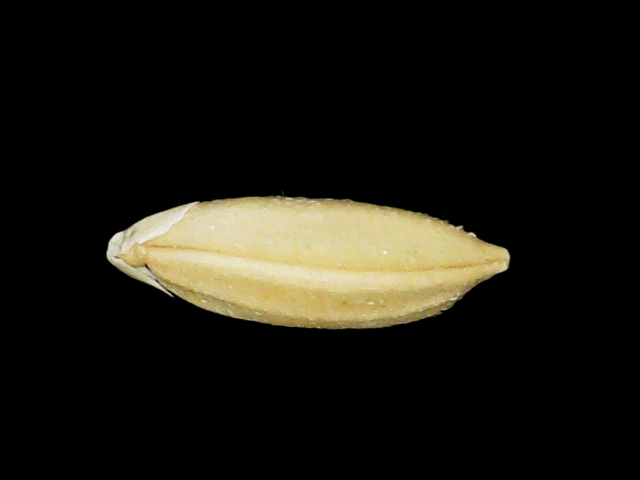
Rice variety: Binadhan10